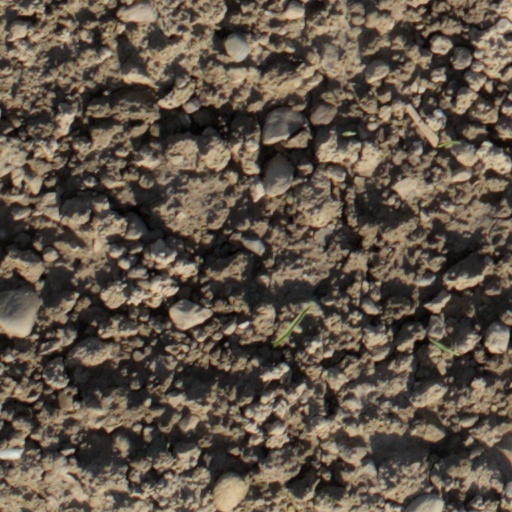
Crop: wheat